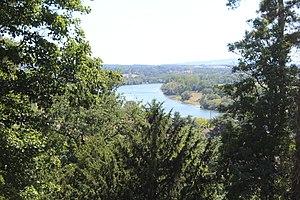
La Saône, Montmerle-sur-Saône.
Le Val de Saône est une petite région française partagée par cinq départements : l'Ain, la Côte d'Or, la Haute Saône, le Rhône et la Saône-et-Loire, qui se trouve dans le bassin de la Saône.